Houston tunnel system

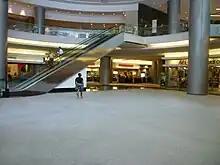
One of several open-air sections of the tunnels

The Harris County tunnel at the far north side of downtown is not connected to the rest of the system by either tunnels or skywalks. It connects Harris County courts, jails, and associated buildings totaling 10 blocks. Six blocks of the St. Joseph Medical Center are connected via skywalks at the southeast corner of downtown near the Pierce elevated.